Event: Nepal Earthquake
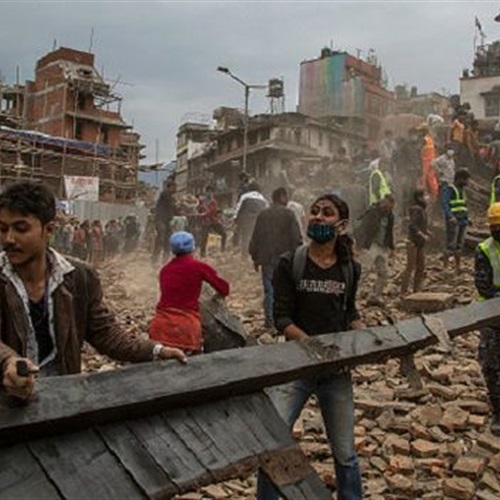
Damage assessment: damage